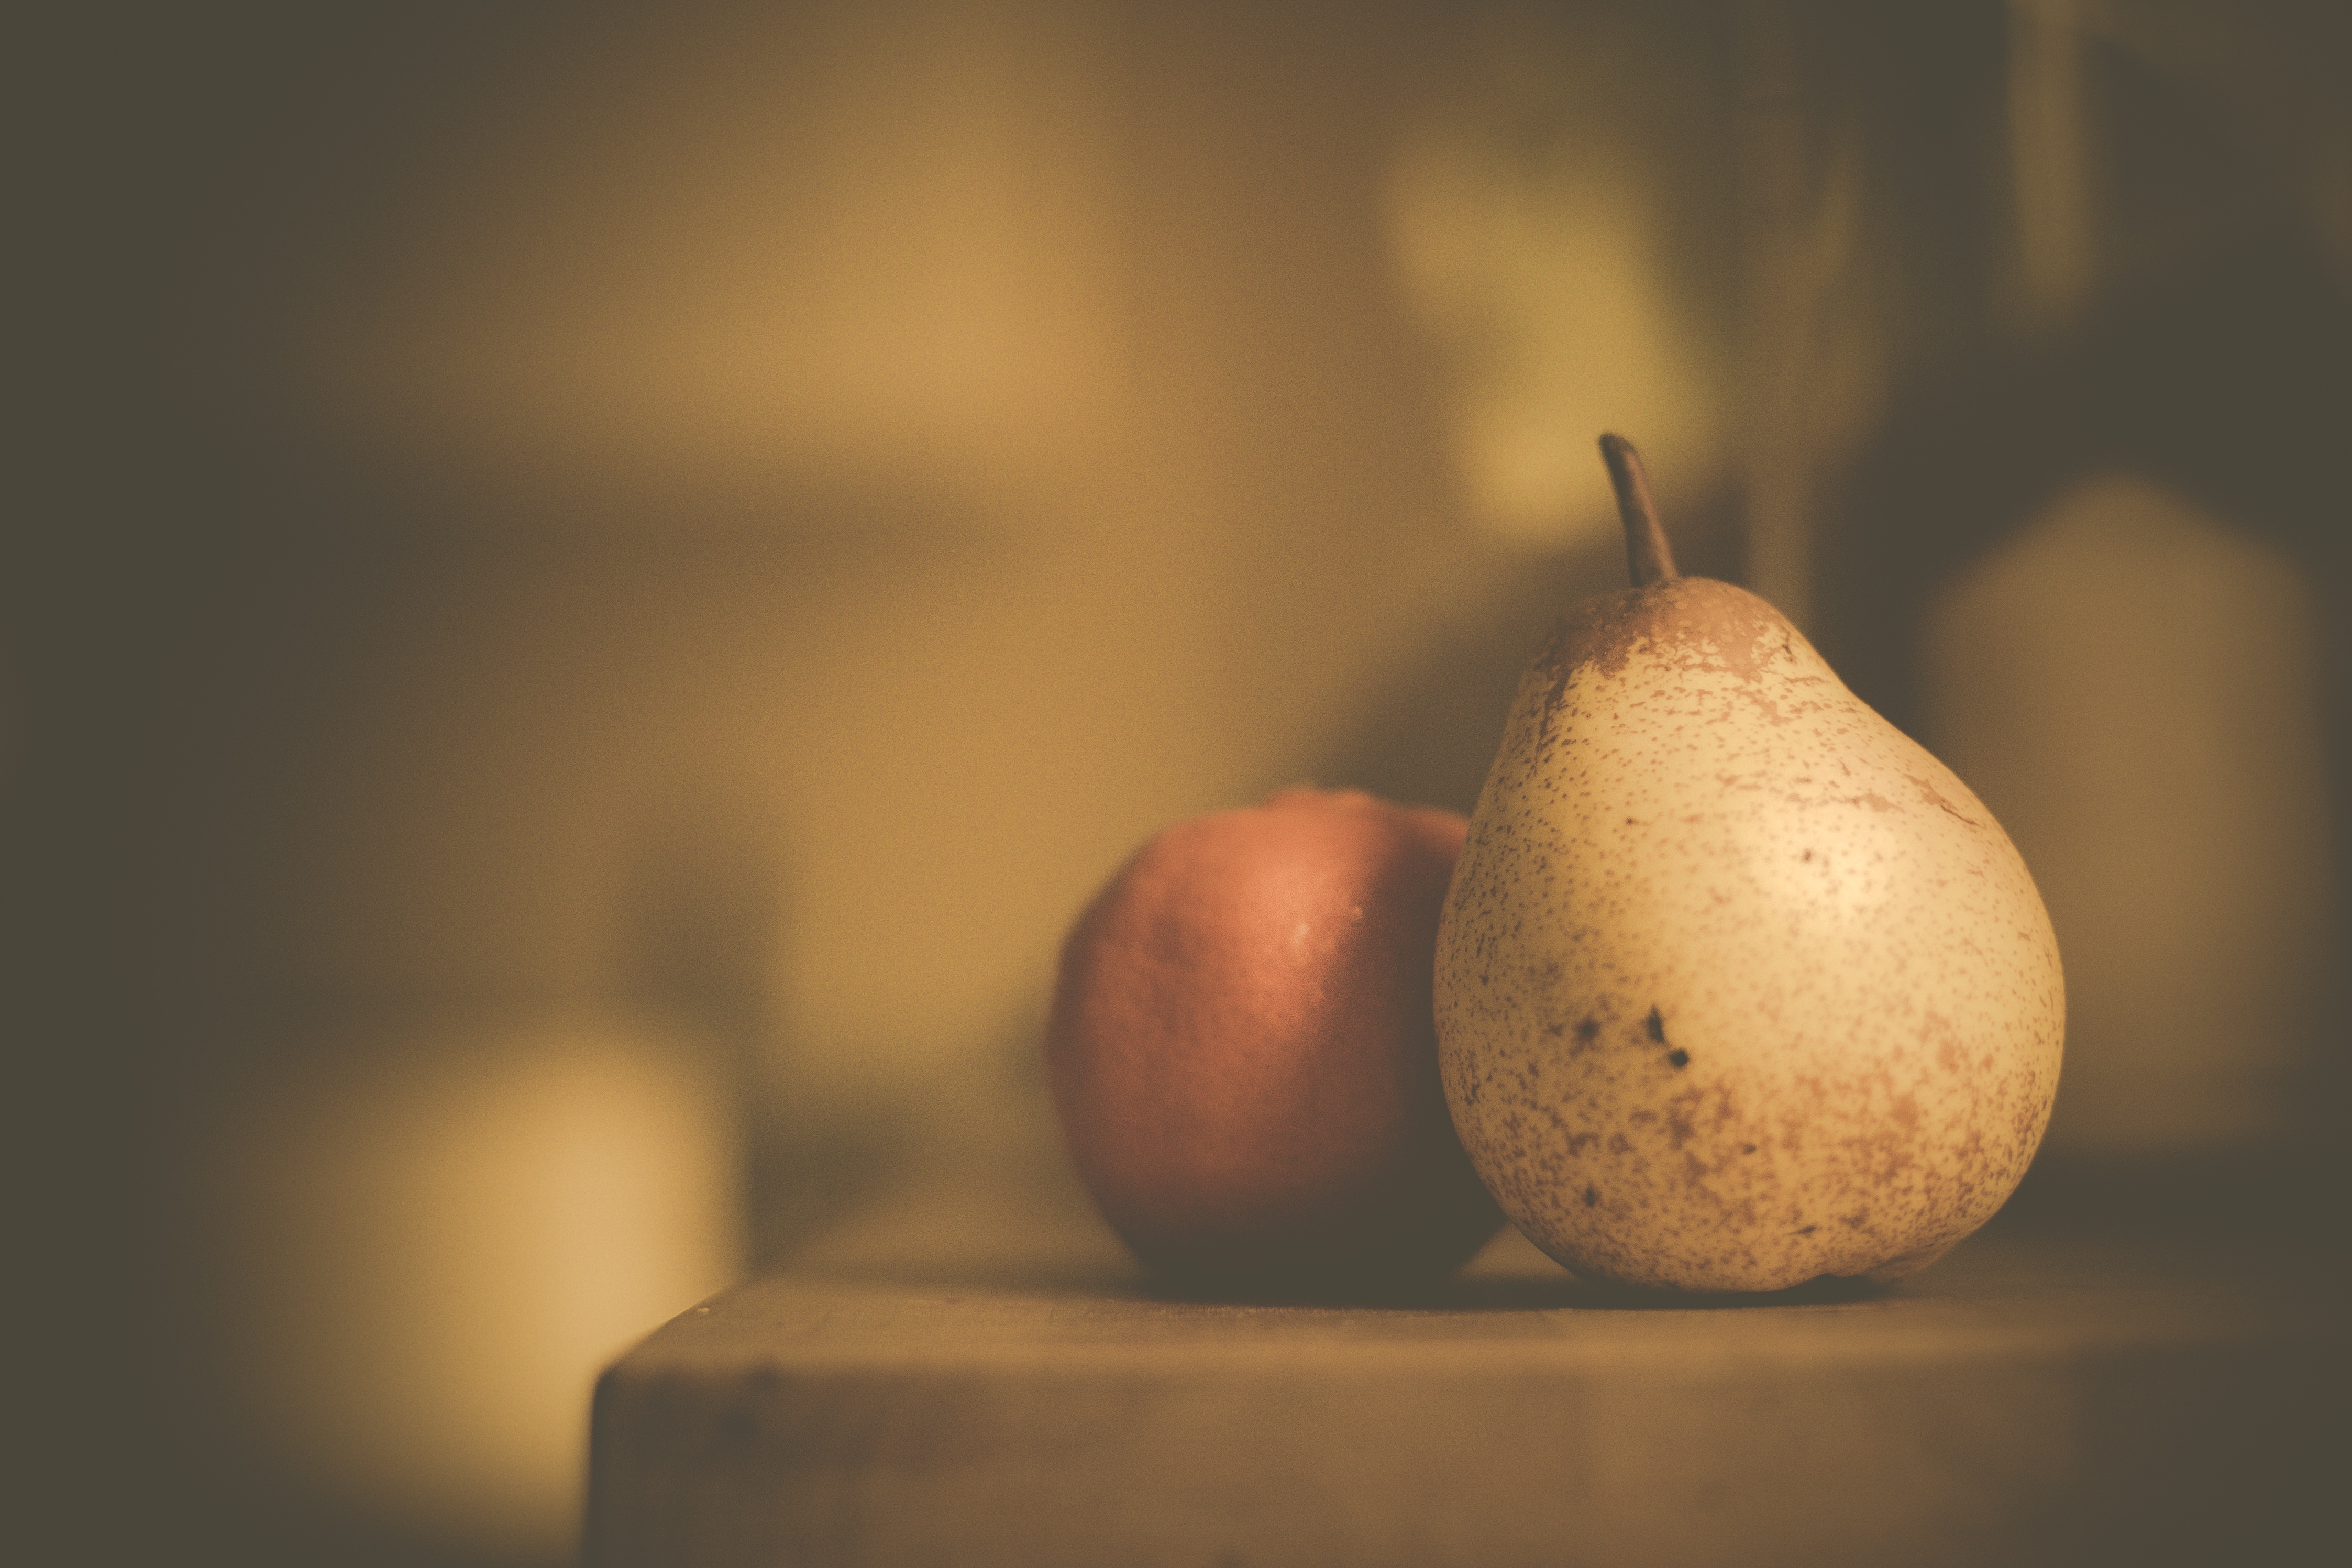
light, plant, fruit, morning, food, produce, pear, close up, macro photography, still life photography